Steppe bison

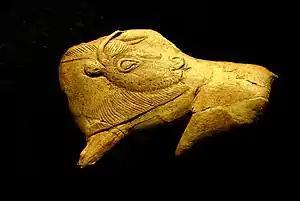
"Bison licking insect bite", a well known French Paleolithic carving of a bison made of reindeer antler

Dental microwear analysis suggests the steppe bison was a mixed feeder, with its diet including a substantial amount of browse, rather than a strict grazer like the living American bison. Like other bison species, steppe bison are thought to have lived in herds. Likely predators of steppe bison include cave hyenas, whose dens have been found to contain steppe bison remains, cave lions, whose bite marks have been found on the frozen mummified "Blue Babe" specimen from Alaska, scimitar toothed cats ("Homotherium") and possibly wolves.